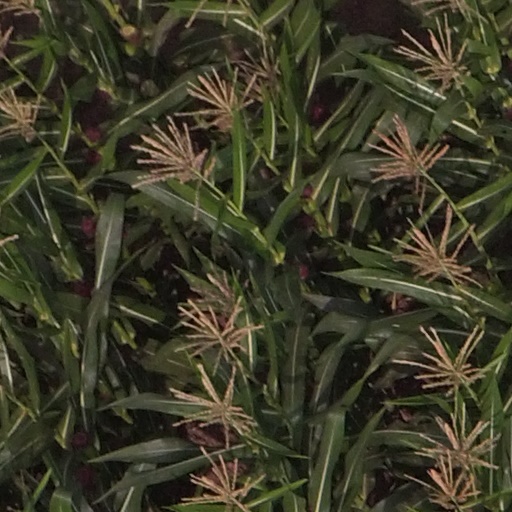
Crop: maize; corn